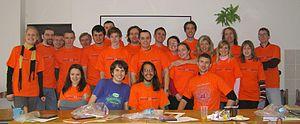
E@I est une organisation internationale de jeunes espérantophones à but non lucratif vouée à la compréhension interculturelle par le biais de la technologie informatique. E@I s'est formée en 1999 et s'est organisée en groupe de travail à l'occasion d'un séminaire éponyme en 2000 ; en 2003 elle devient une section spécialisée de TEJO et s'inscrit en 2005 comme association officielle en Slovaquie.